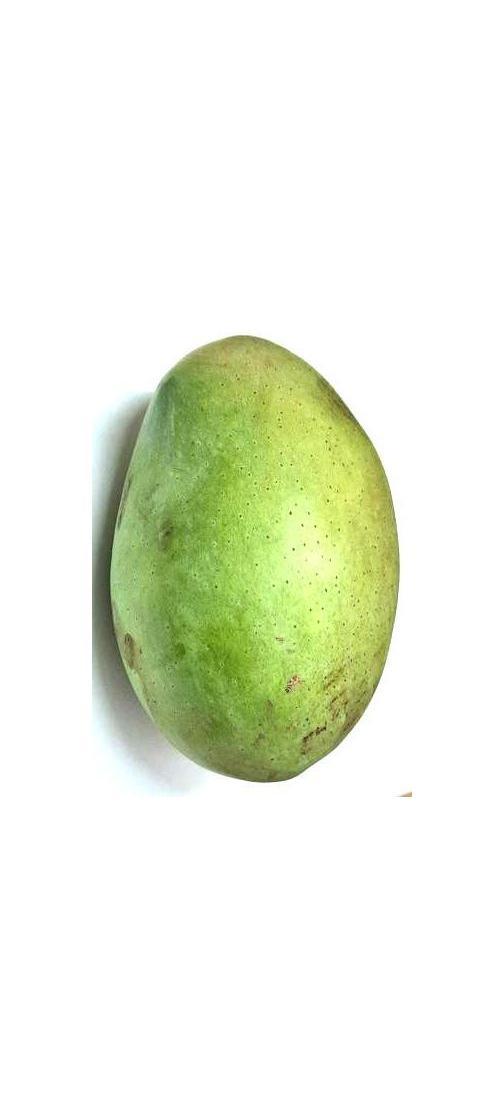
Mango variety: Fazli Shurmai